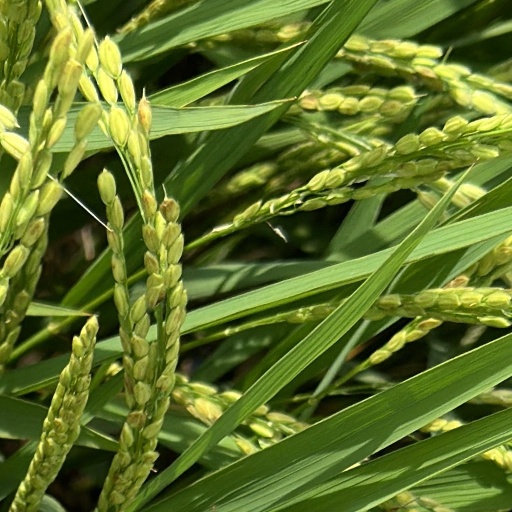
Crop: rice